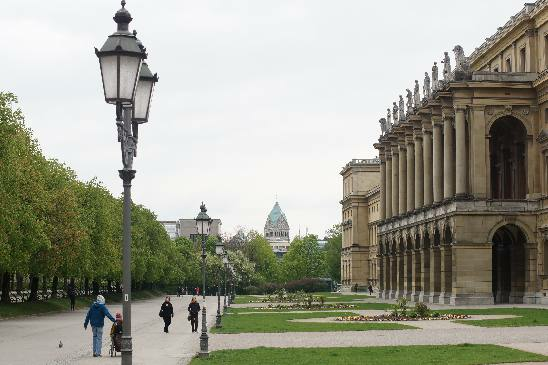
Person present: No